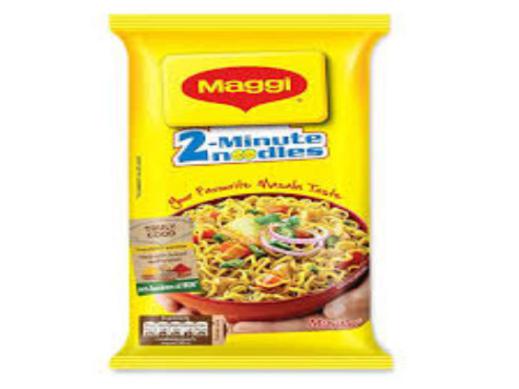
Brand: maggi noodles
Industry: Food